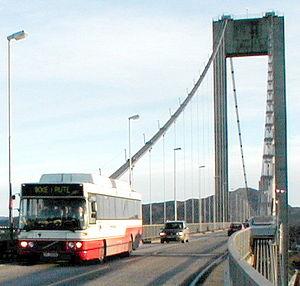
La longueur d'un pont ou d'un viaduc est mesurée entre culées, c'est-à-dire entre extrémités. Un ouvrage d'art est dit non courant dès que sa longueur dépasse 100 mètres. Il est dit exceptionnel lorsque celle-ci dépasse 500 mètres. Cet article présente la liste des ponts et viaducs de Norvège dont la longueur est supérieure ou égale à 500 mètres.